49 Days

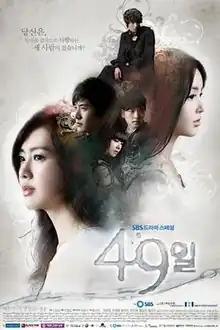
Promotional poster for "49 Days"

49 Days is a 2011 South Korean television series starring Lee Yo-won, Nam Gyu-ri, Jo Hyun-jae, Bae Soo-bin, Jung Il-woo, and Seo Ji-hye. It aired on SBS from March 16 to May 19, 2011 on Wednesdays and Thursdays at 21:55 (KST) for 20 episodes.